I'm Your Baby Tonight

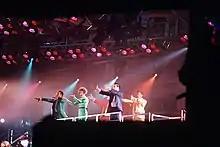
Houston performing during the "Welcome Home Heroes" concert.

"I'm Your Baby Tonight" produced six singles between October 1990 and April 1992. The first single, "I'm Your Baby Tonight", peaked at number one on the "Billboard" Hot 100 on December 1, 1990, staying for a week. On the same day, the song also topped the Hot R&B Singles chart for two weeks, marking the first time in four years that Houston topped the chart. It was a top twenty hit on the AC chart, peaking at number 17 and staying on the chart for 28 weeks. The single was certified gold for shipments of 500,000 copies by the Recording Industry Association of America (RIAA) on November 27, 1990. Nearly 33 years later, in January 2023, the same song was certified platinum for one million equivalent sales and streams. Houston was nominated for Best Pop Vocal Performance, Female with this track at the 33rd Grammy Awards of 1991. This success was repeated with the follow-up single, "All the Man That I Need", which reached the pole position of the "Billboard" Hot 100 on February 23, 1991, accumulating two weeks atop the chart. The song would reach number one on both the R&B and adult contemporary charts on March 2, marking her first triple-crown "Billboard" number one hit since 1986. With this success, Houston made history as the first solo female act to produce multiple number ones off three or more albums. Much like the title track, the single also earned a gold RIAA certification for sales of 500,000 copies in March 1991. In March 2019, the ballad was certified platinum for one million equivalent sales and streams. Houston received a nomination for Best Pop Vocal Performance, Female at the 34th Grammy Awards in 1992, which was her fifth nomination in that category.